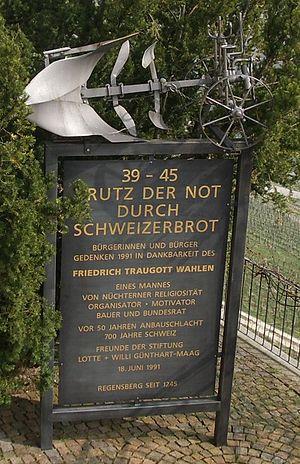
La Suisse n'a pas été occupée pendant la Seconde Guerre mondiale ni par les membres de l'Axe ni par les Alliés. Néanmoins, sa situation enclavée au cœur de pays belligérants n'a pas épargné son économie et sa société qui ont été fortement affectées par la guerre. Par la suite, la Suisse fut remerciée et appréciée par ses voisins pour avoir accueilli des réfugiés et aidé la résistance ainsi que les services de renseignements. Cependant, le gouvernement tentera de préserver l'image de neutralité du pays, mais les puissances victorieuses d'après guerre accuseront la Suisse de collaboration avec les Nazis dès les années 1990 en raison du rapport de la commission Bergier.
L’histoire de la Suisse depuis 1914 couvre la dernière étape de la formation de la Confédération des XXII cantons, à partir de la Première Guerre mondiale jusqu'à la création du canton du Jura, puis l'histoire du pays après.
Le Plan Wahlen est un programme d'autosuffisance alimentaire mis en place en 1940 par la Suisse pour pallier la pénurie de ressources et de matières premières vitales. Il est parfois mentionné sous le nom de « bataille des champs ».